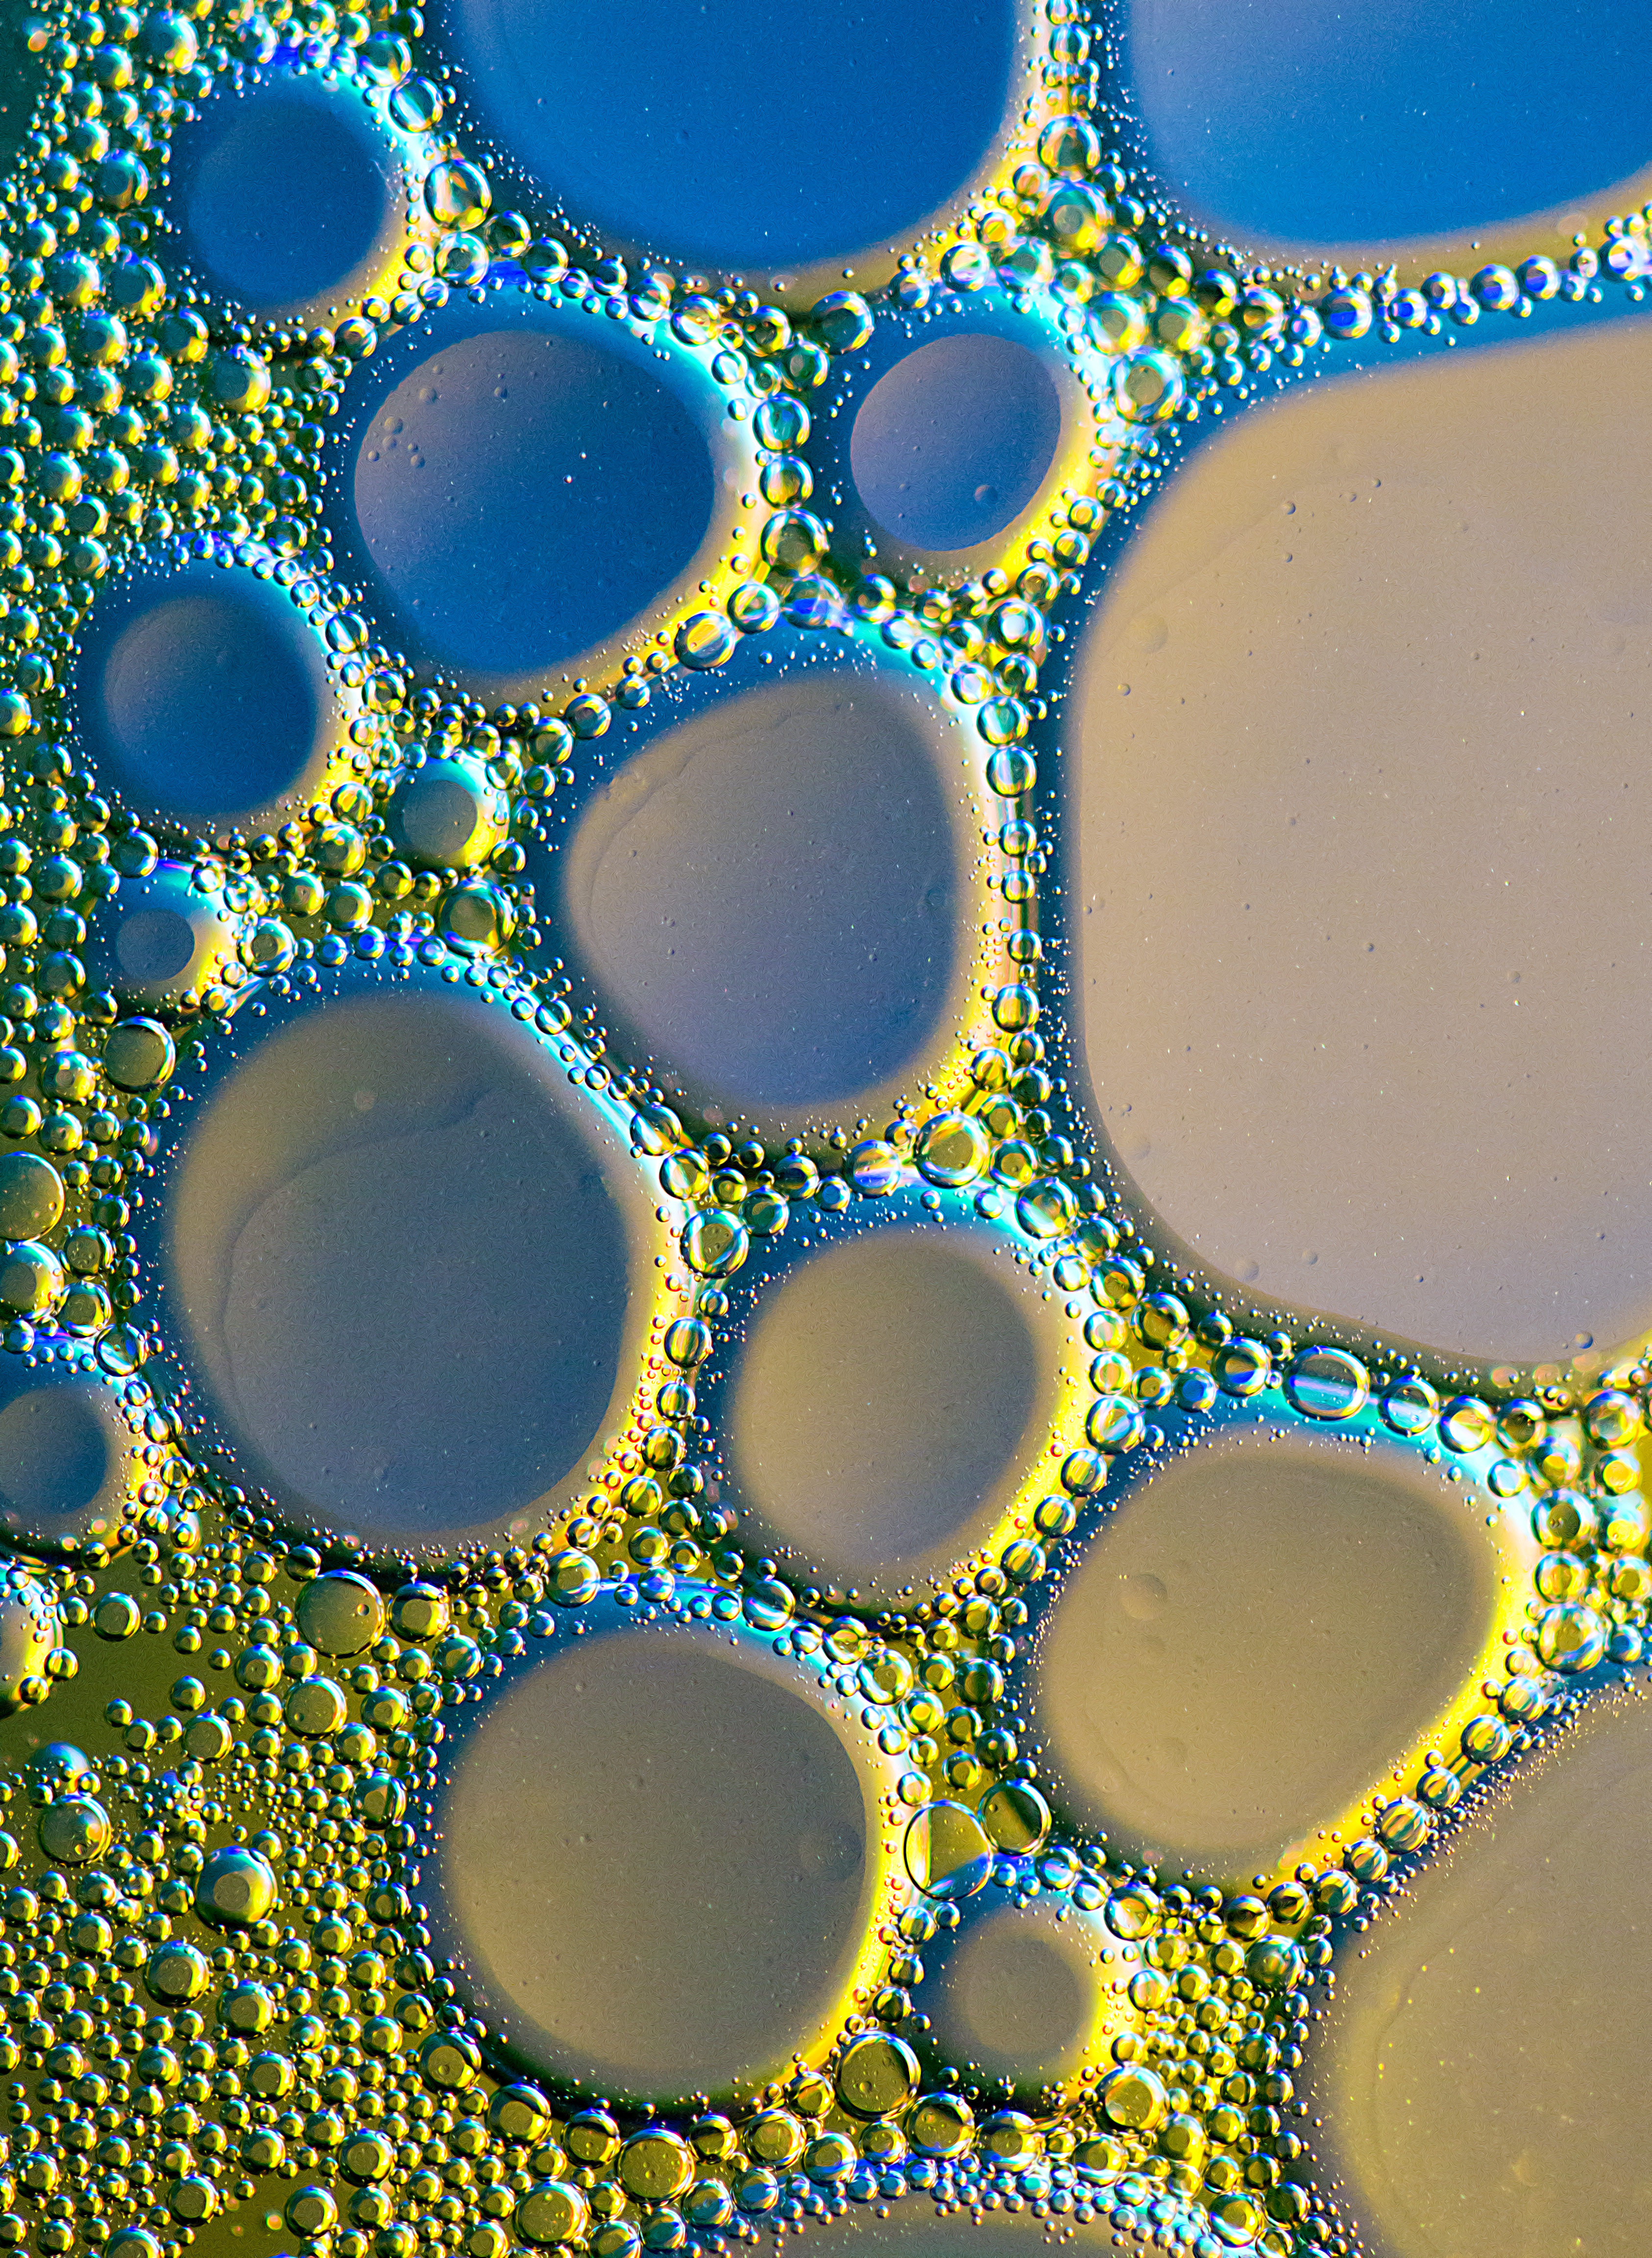
water, light, abstract, petal, pattern, macro, blue, yellow, circle, design, bubbles, oil, shape